Dome of the Rock

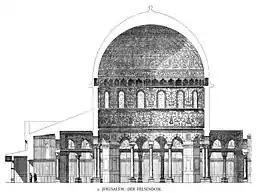
Cross section of the Dome (print from 1887, after the first detailed drawings of the Dome, made by the English artist Frederick Catherwood in 1833).

The Dome of the Rock's basic plan is essentially octagonal. It is capped at its center by a dome, approximately in diameter, mounted on an elevated circular drum standing on 16 supports (4 piers and 12 columns). Surrounding this circle is an octagonal arcade of 24 piers and columns. The inner circular row of drum supports and the octagonal arcade create an inner ambulatory that encircles the holy rock. The outer walls are also octagonal. They each measure approximately wide and high. The inner and outer octagon create a second, outer ambulatorium surrounding the inner one. Both the circular drum and the exterior walls contain many windows.